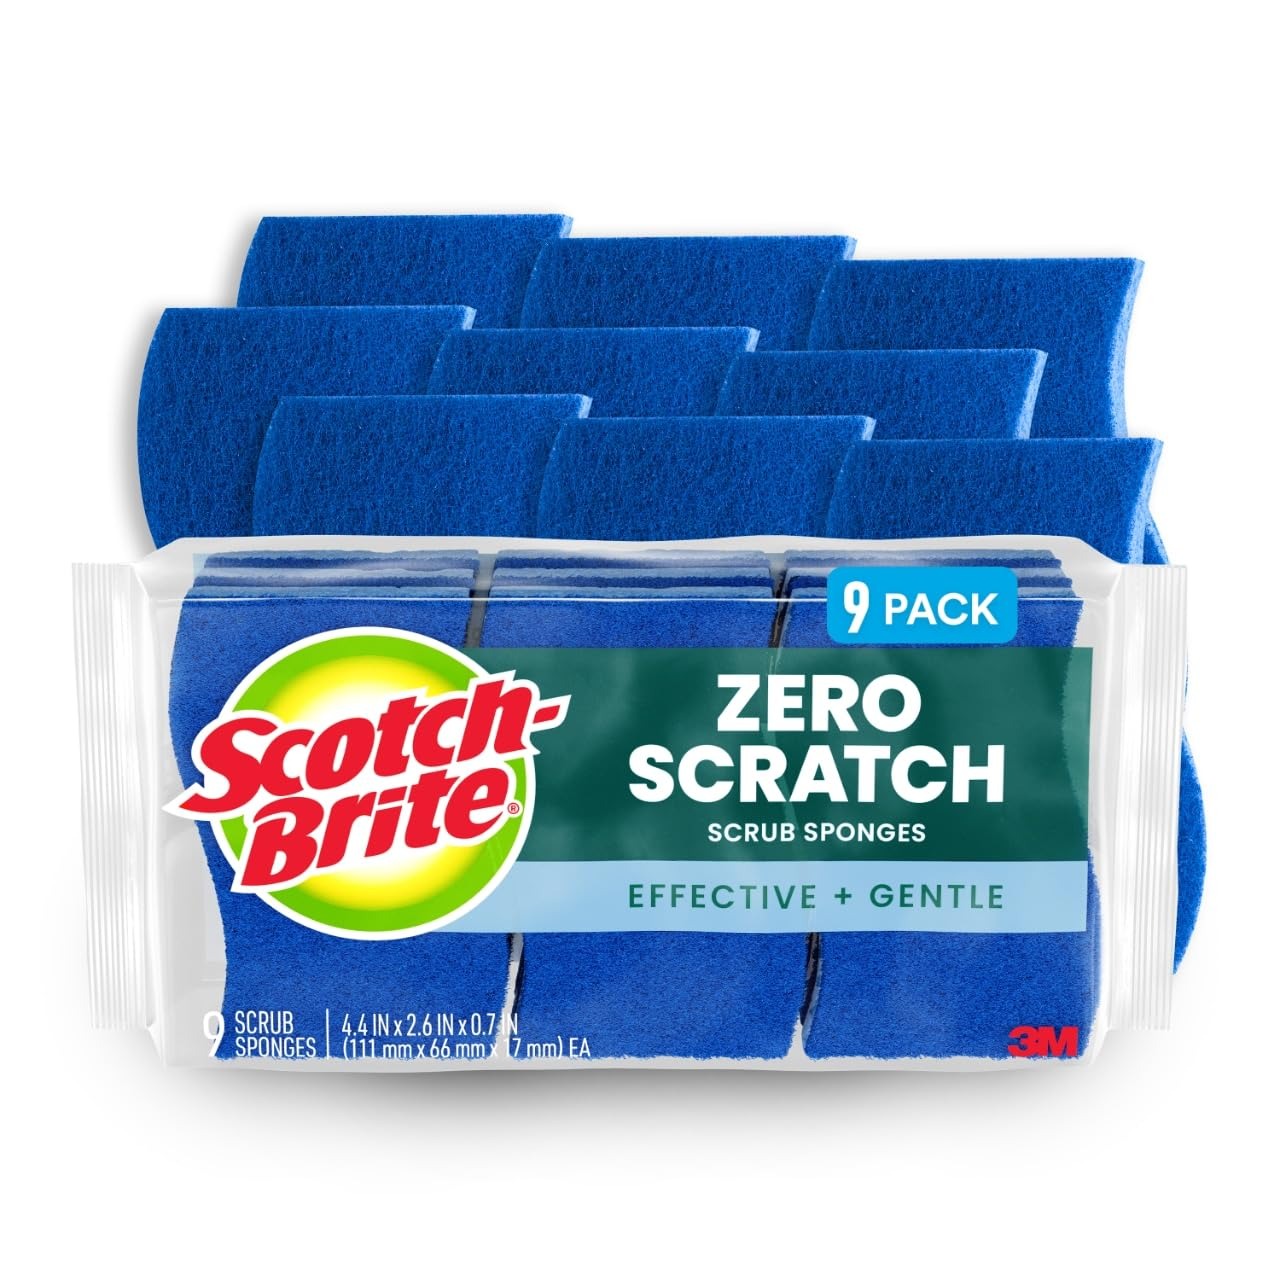
Item Name: Scotch-Brite Non-Scratch Scrub Sponge, 9-Sponges
Value: 9.0
Unit: Count

Price: 9.98